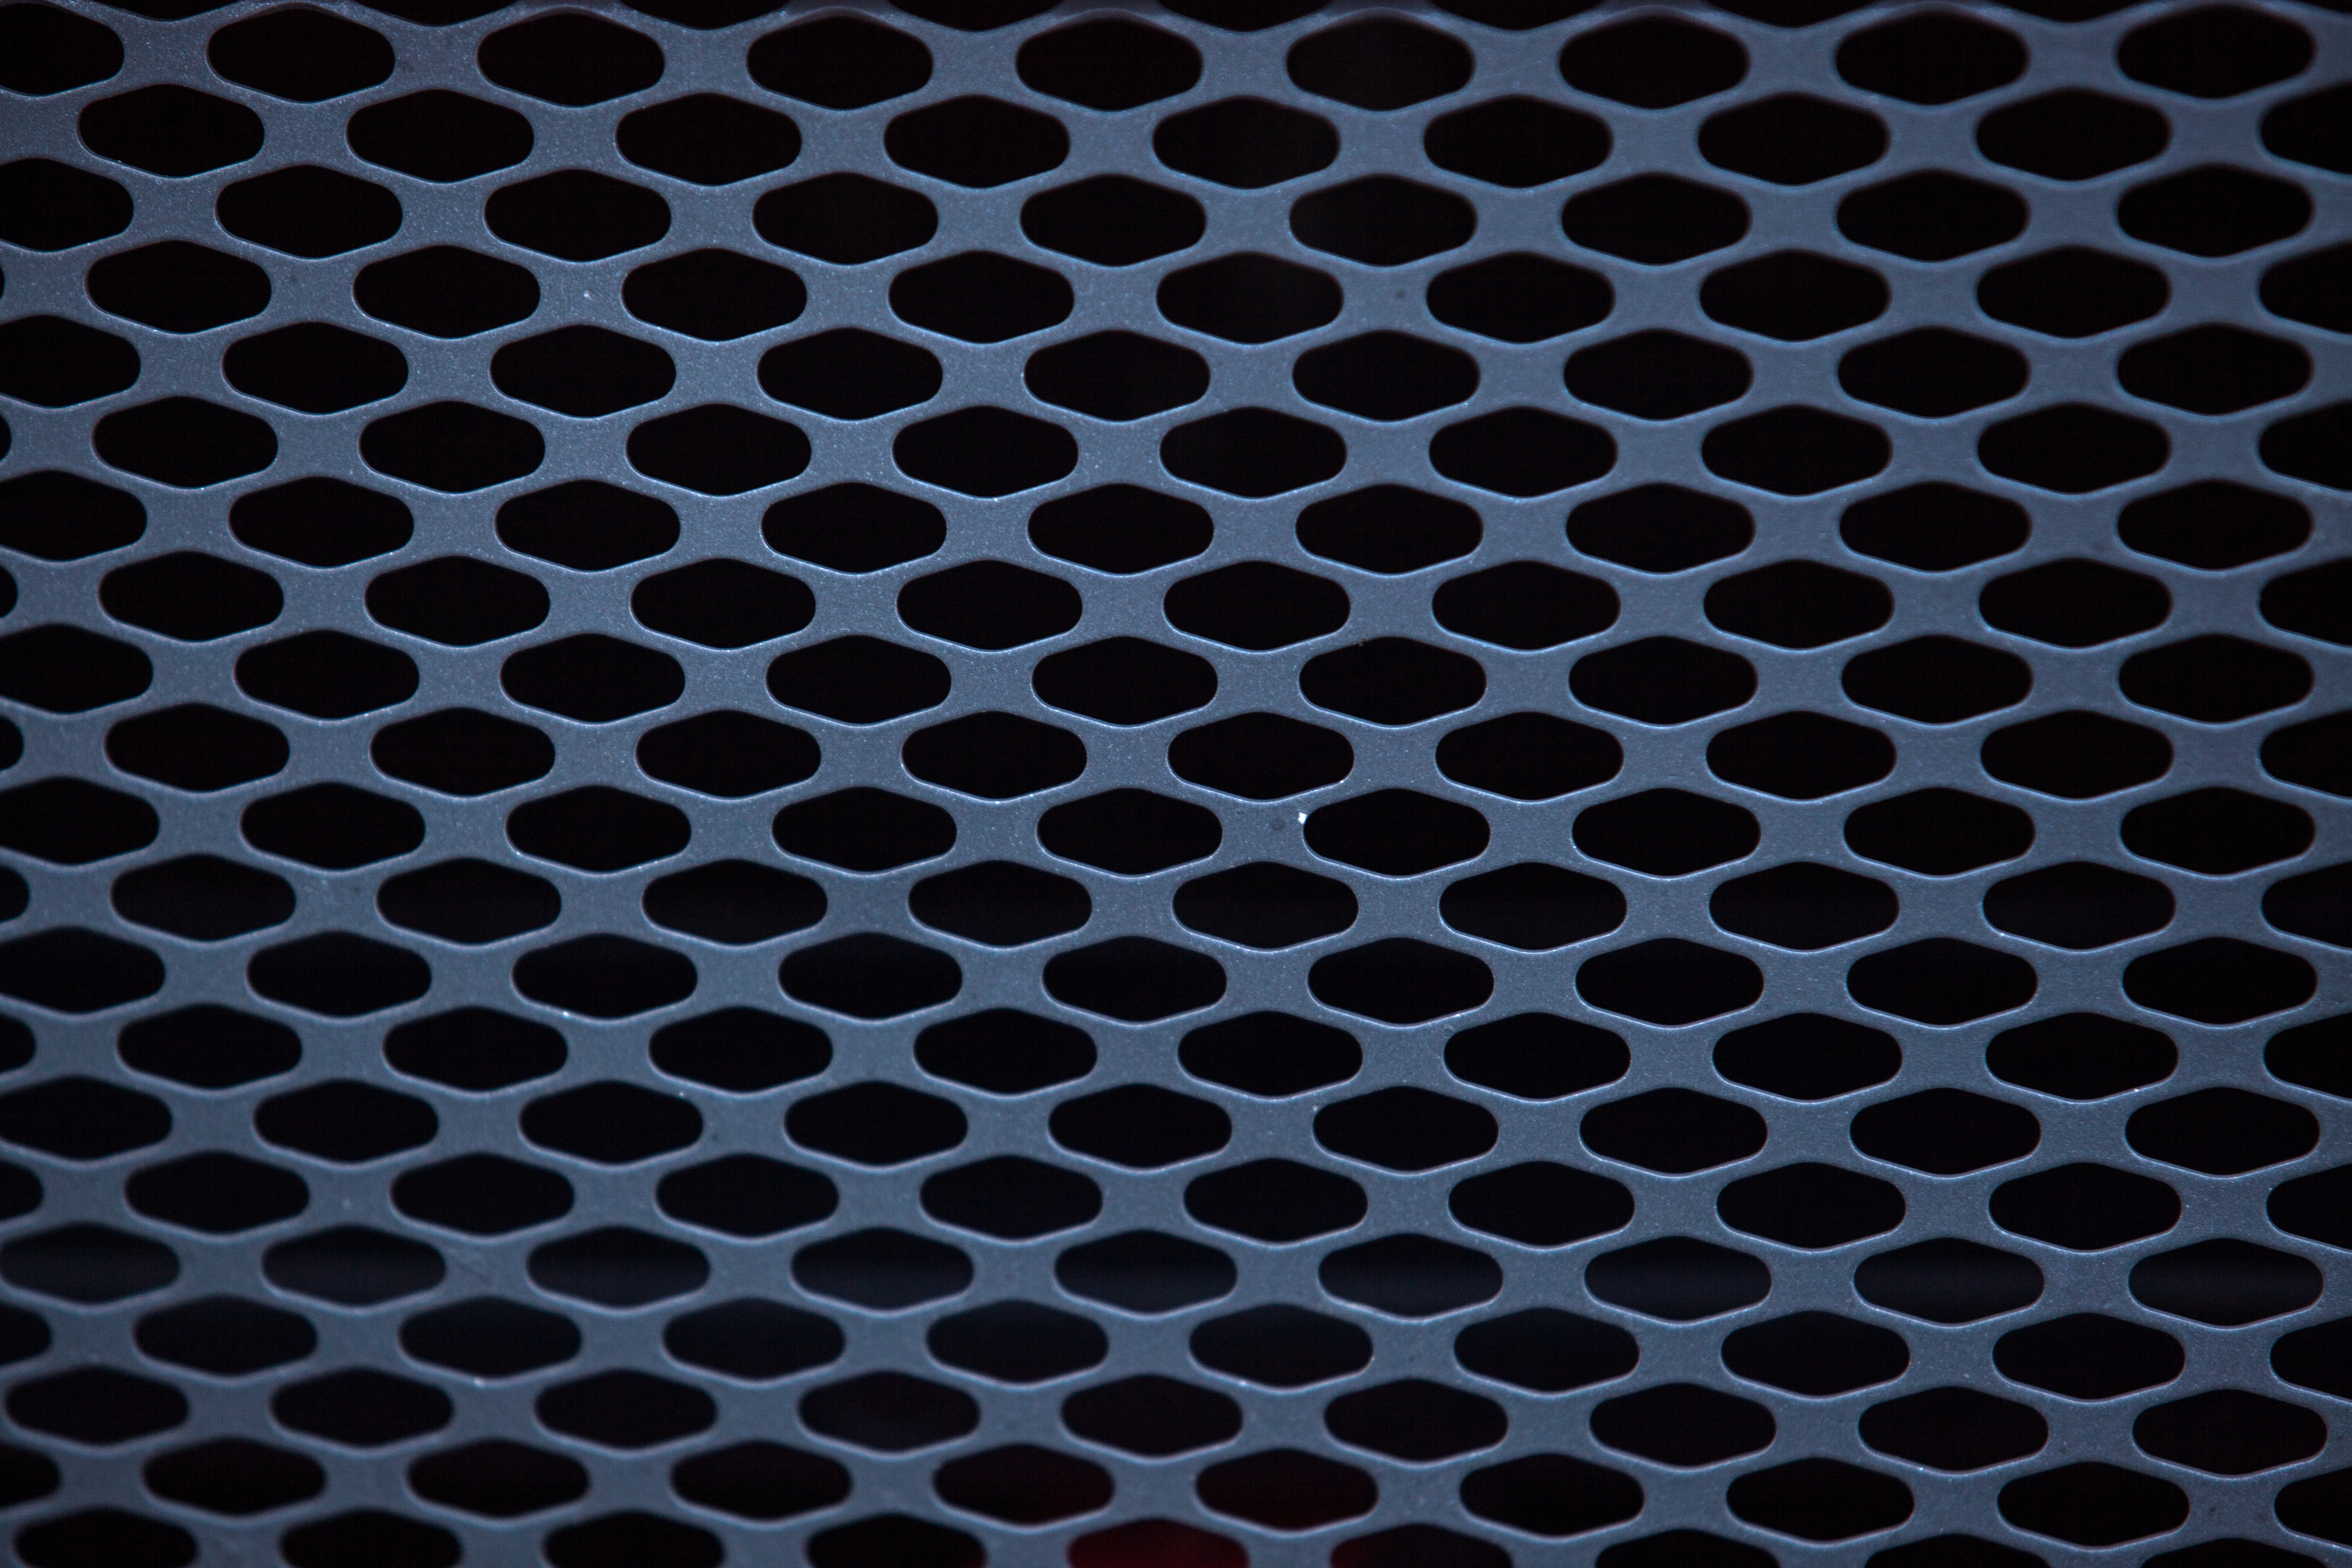
technology, texture, floor, steel, pattern, line, metal, gray, industrial, black, monochrome, material, grate, circle, grill, surface, textured, design, symmetry, mesh, shape, metallic, perforated, flooring